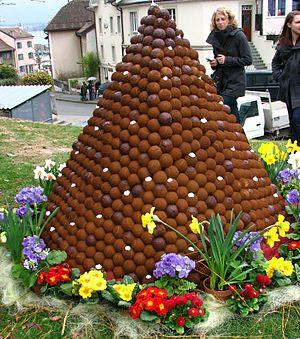
Versoix est une ville et une commune du canton de Genève située sur la rive droite du Léman.